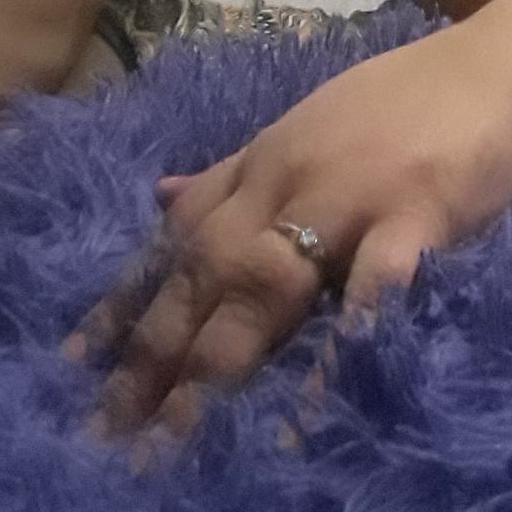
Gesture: no_gesture